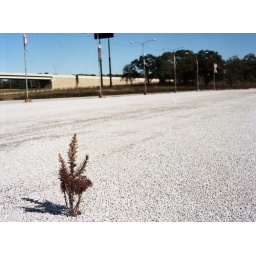
plant in car lot